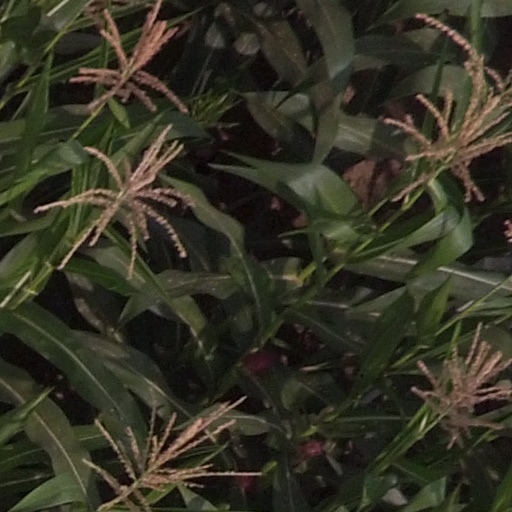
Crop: maize; corn